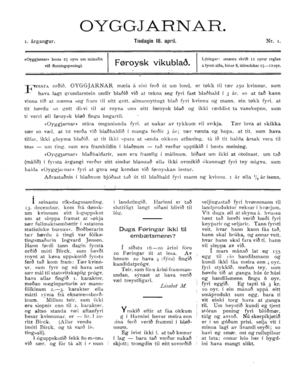
Helena Patursson
Første udgave af Oyggjarnar, 18. april 1905.
Færøernes første kvindetidskrift Oyggjarnar ved Súsanna Helena Patursson (første udgave 18. april 1905).
Súsanna Helena Patursson var en færøsk forfatter og landets første kvinderetsforkæmper.